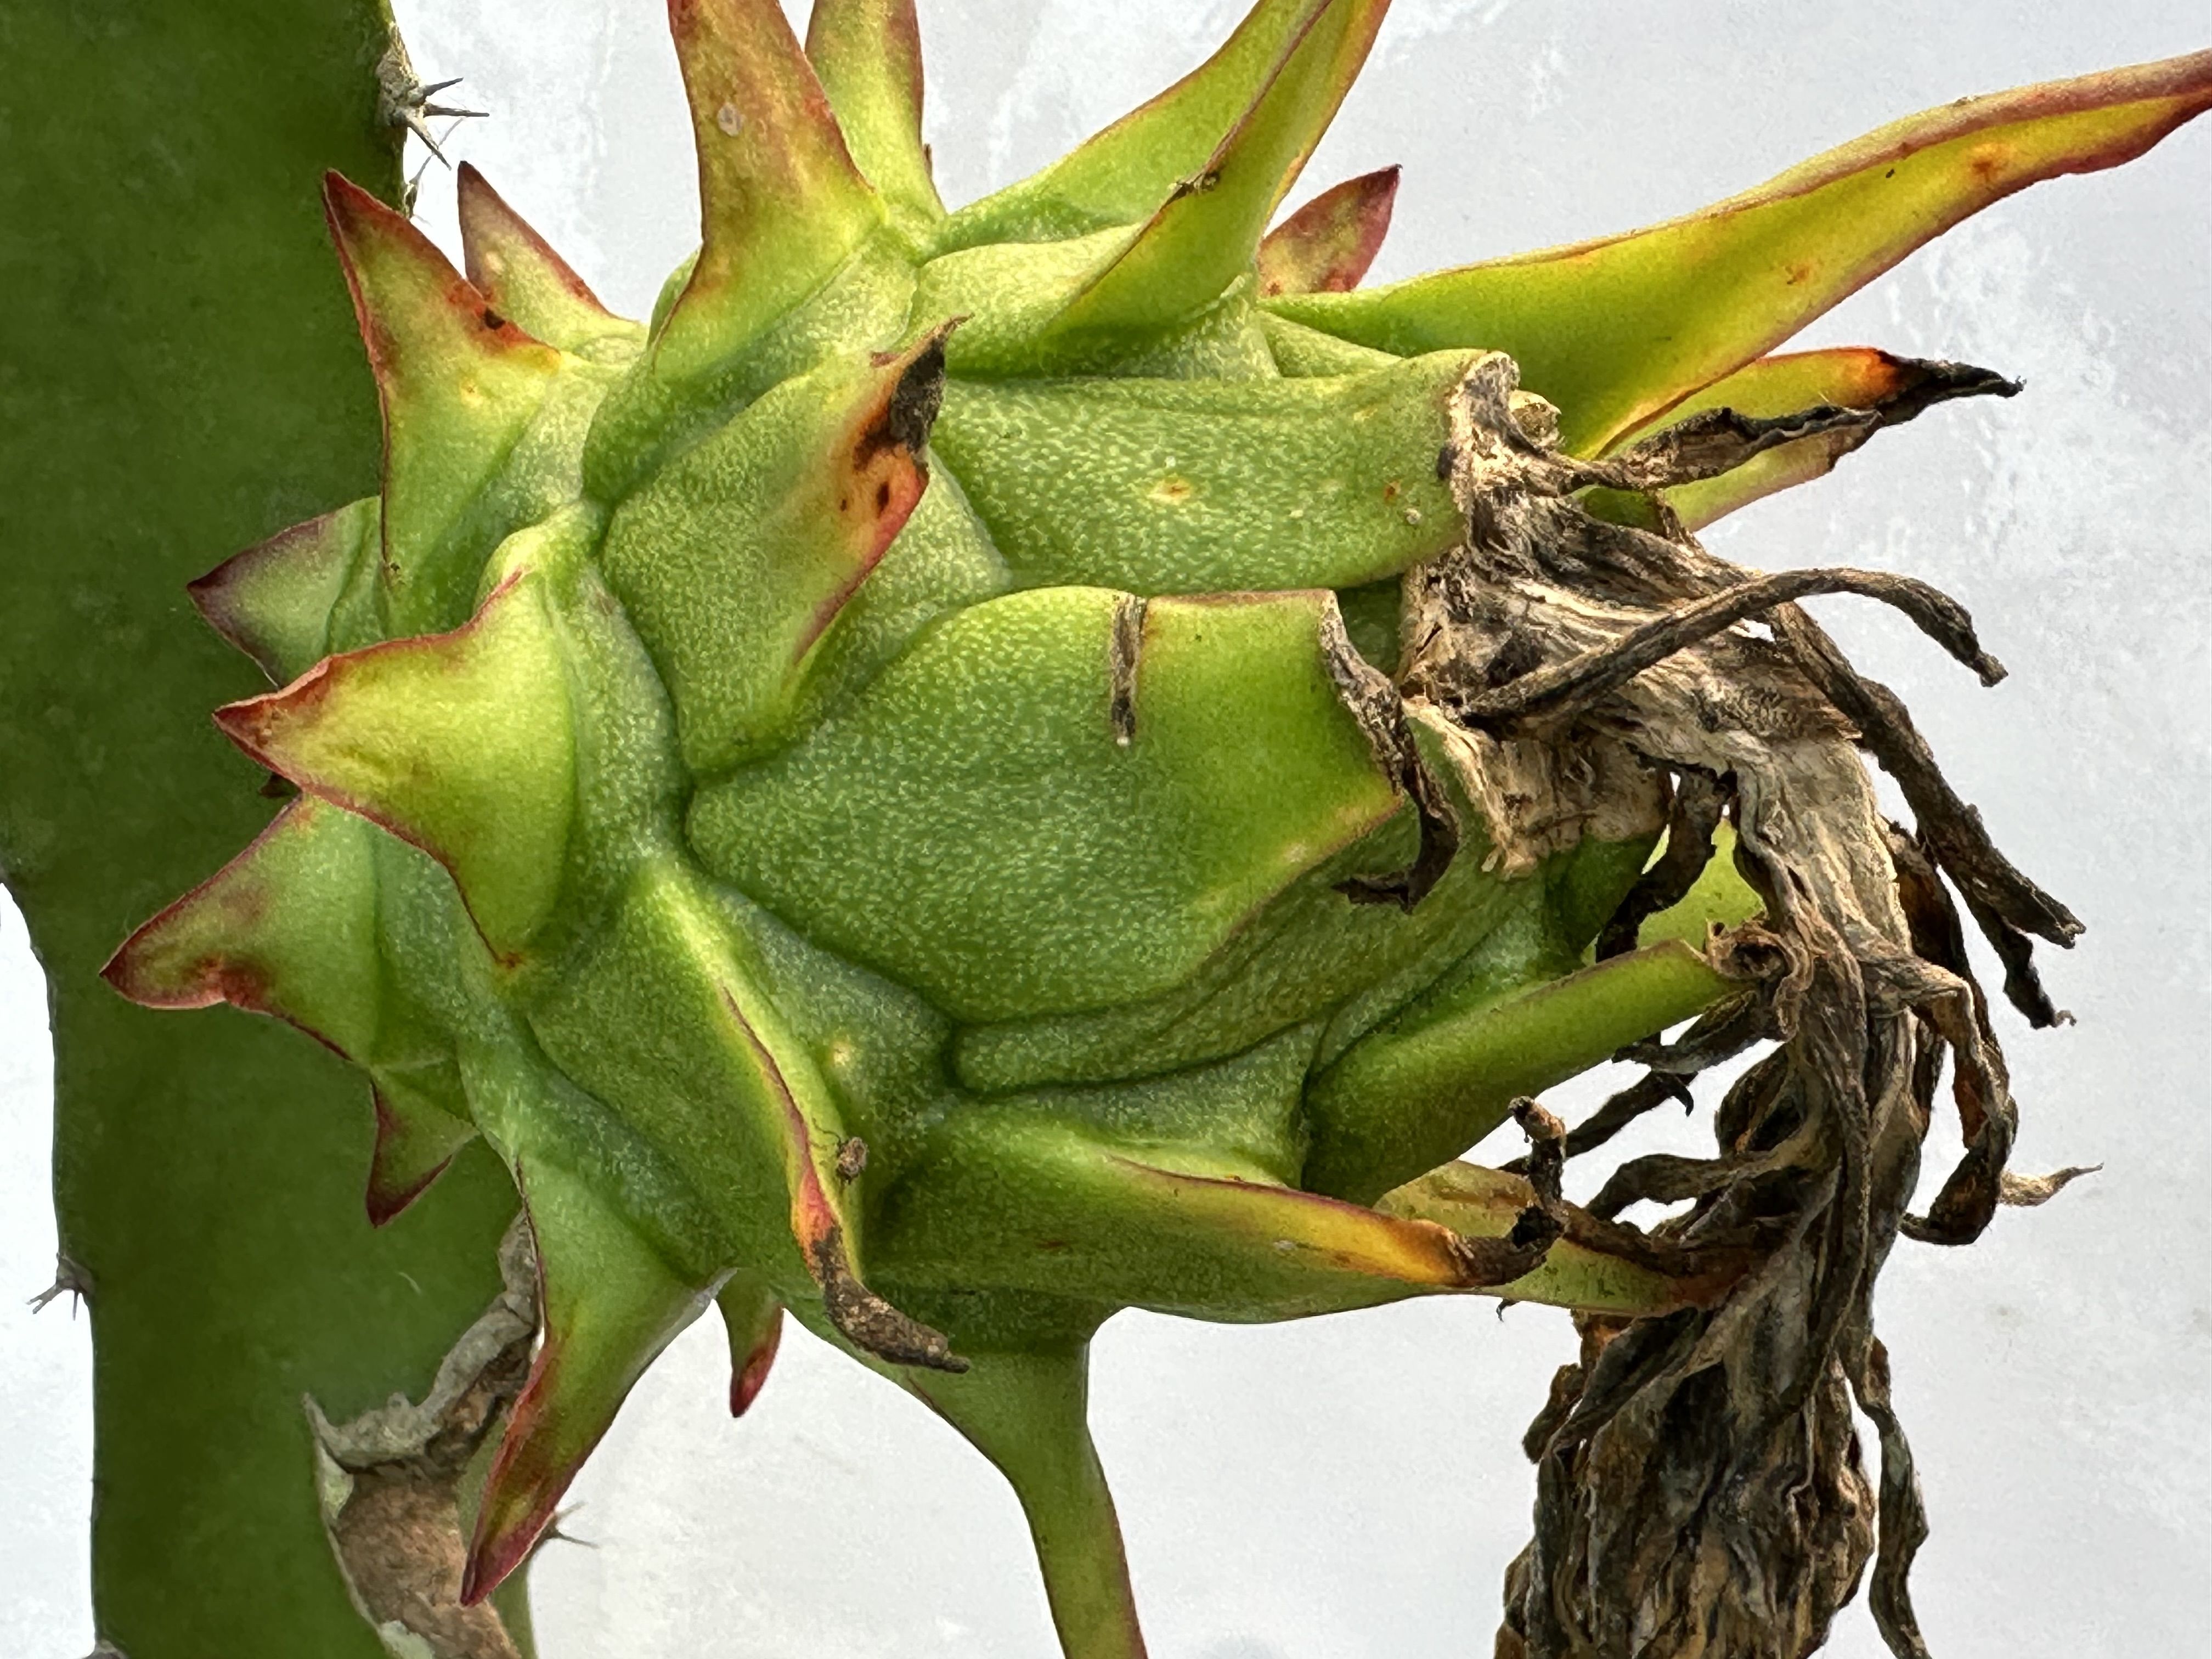
Label: Good fruit